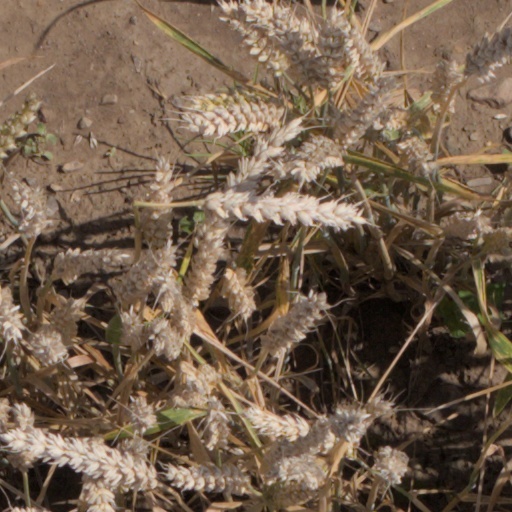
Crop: wheat